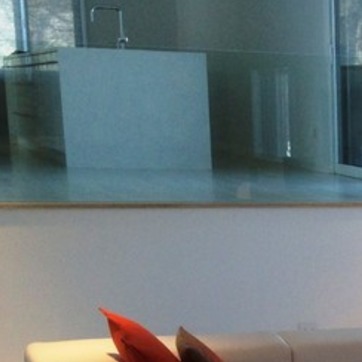
Material: polishedstone